The Kelley Deal 6000

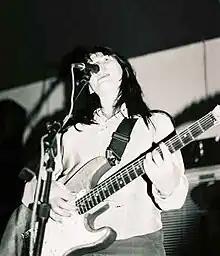
Kelley Deal 6000 performance, circa late 1990s

The Kelley Deal 6000 was an alternative rock band formed in St. Paul, Minnesota and was active between 1995 and 1997. They were formed by Kelley Deal in 1995, while her main band The Breeders was on hiatus and after she had just completed a stint in rehab. The band released two albums in 1995 and 1997, before Kelley went back to rejoin The Breeders the following year.